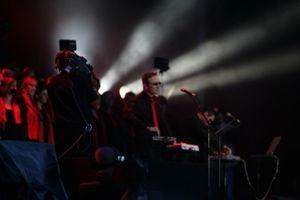
Cette page concerne les événements qui se sont produits durant l'année 2007 en Lorraine.
Stéphane Marchal mieux connu sous le nom de Marboss est un auteur compositeur français de musique électronique né à Nancy, le 28 novembre 1969.